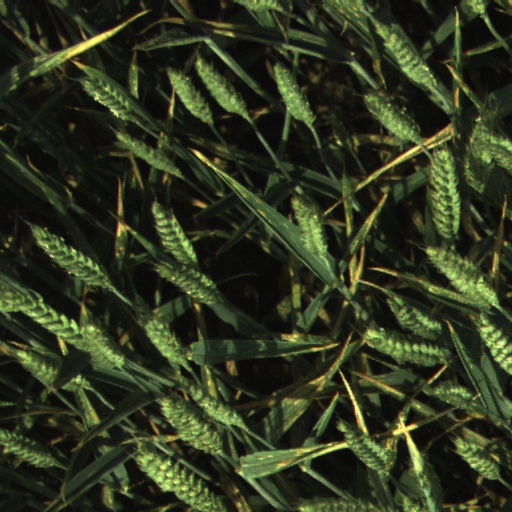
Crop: wheat